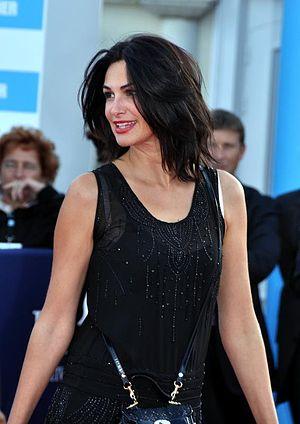
Helena Noguerra au festival du film américain de Deauville
Hôtel Normandy est une comédie romantique française réalisée par Charles Nemes, sortie en 2013.